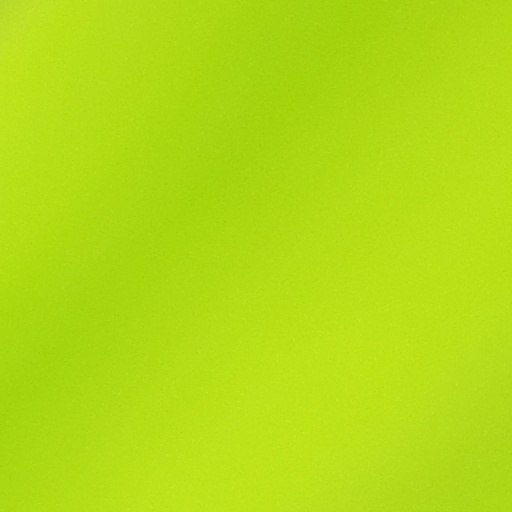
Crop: wheat